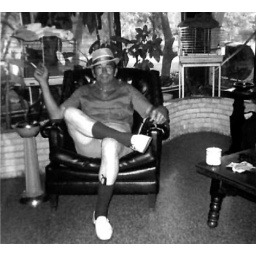
DW on hill in chair